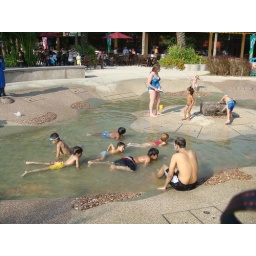
Like a fish in water